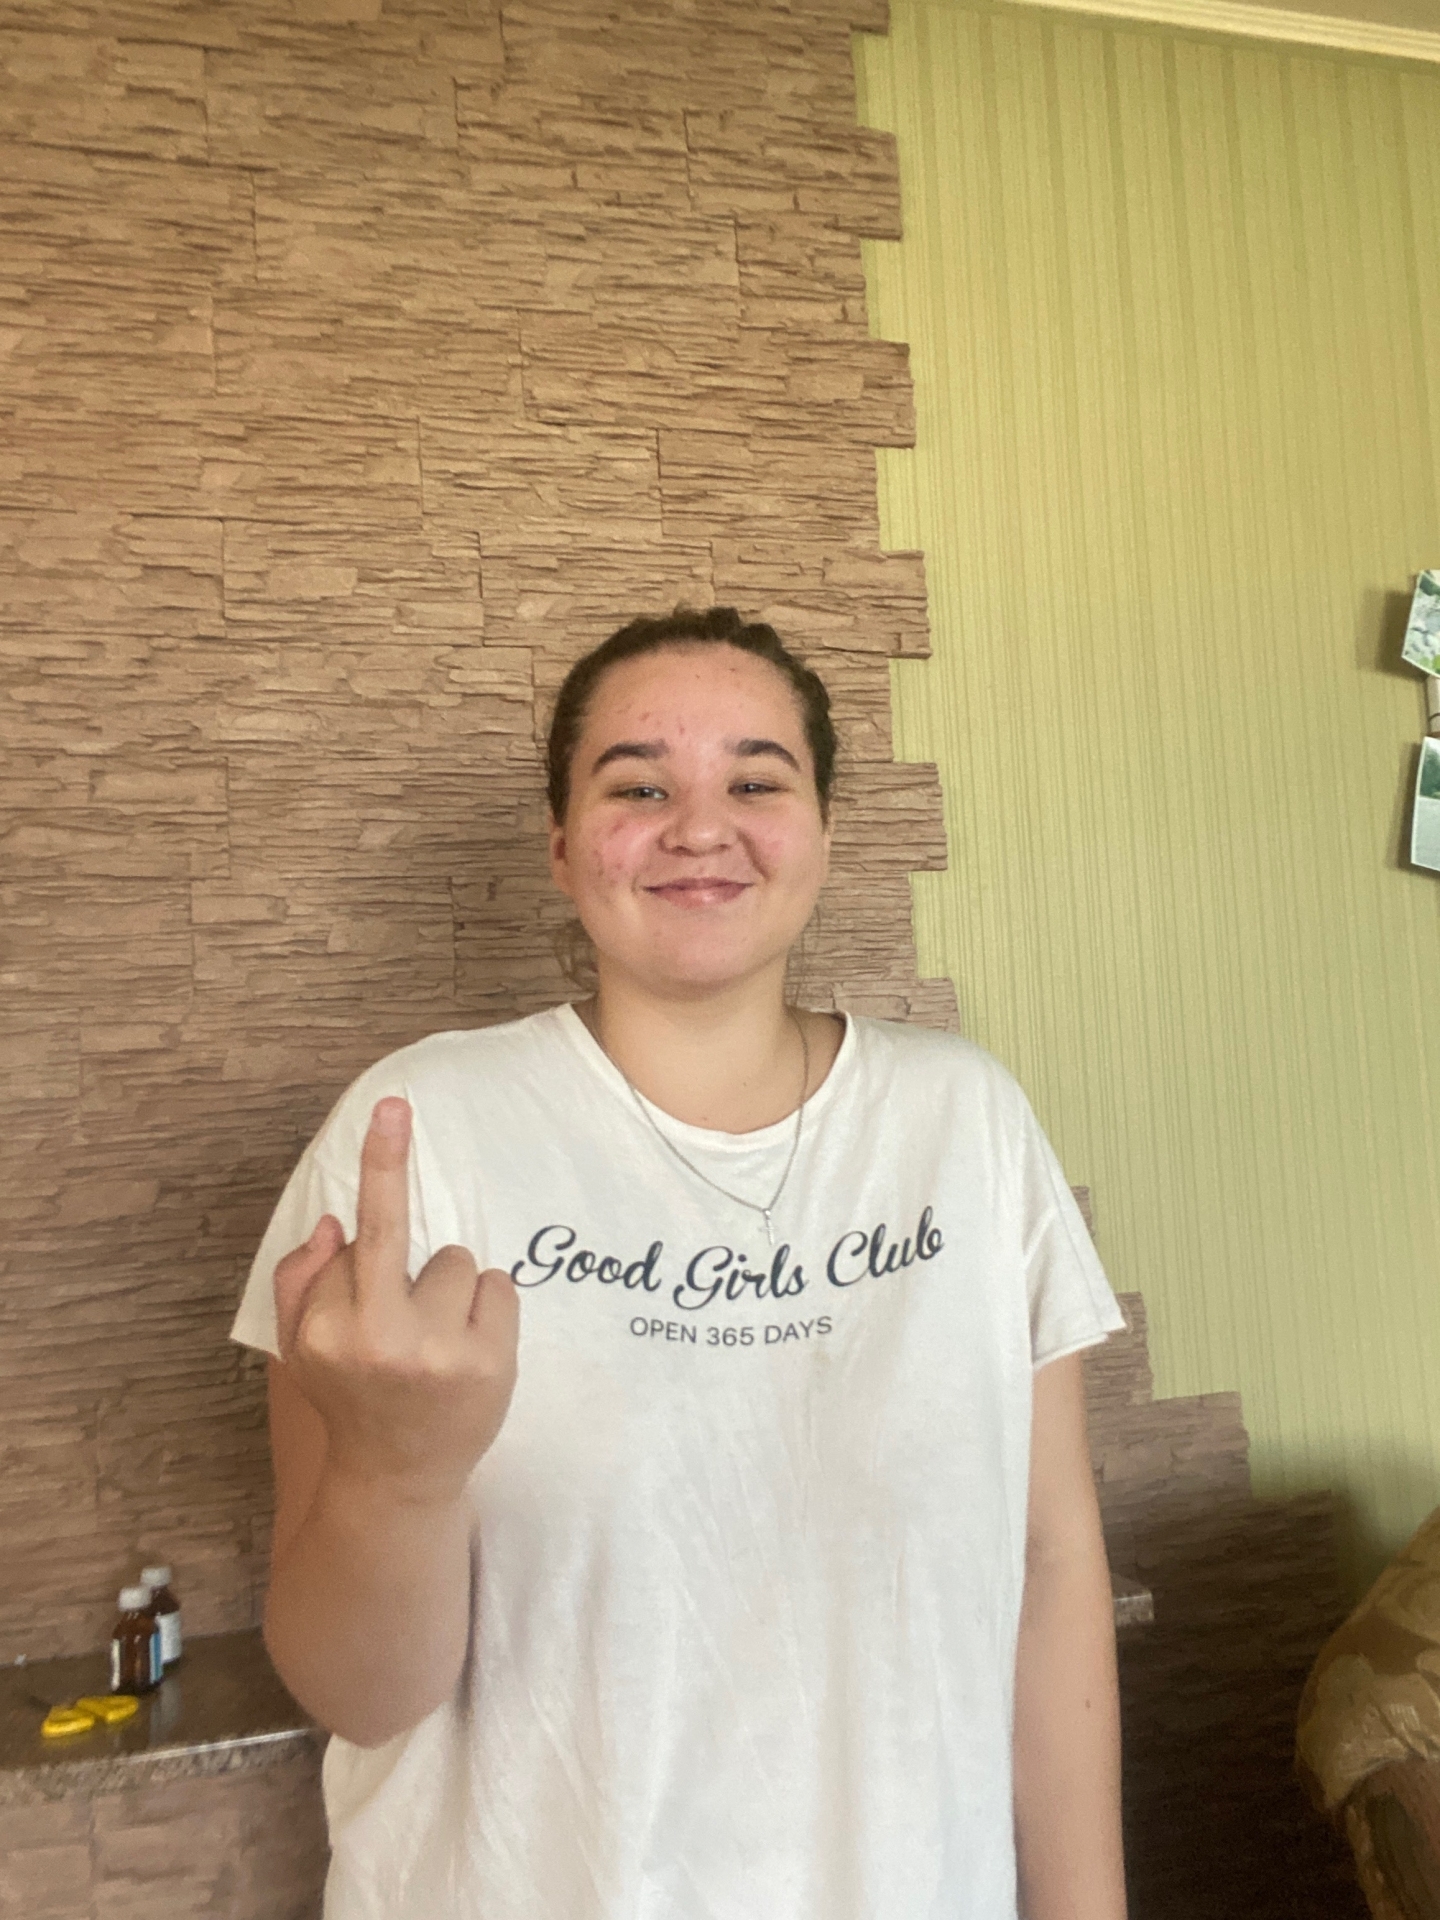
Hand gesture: middle_finger